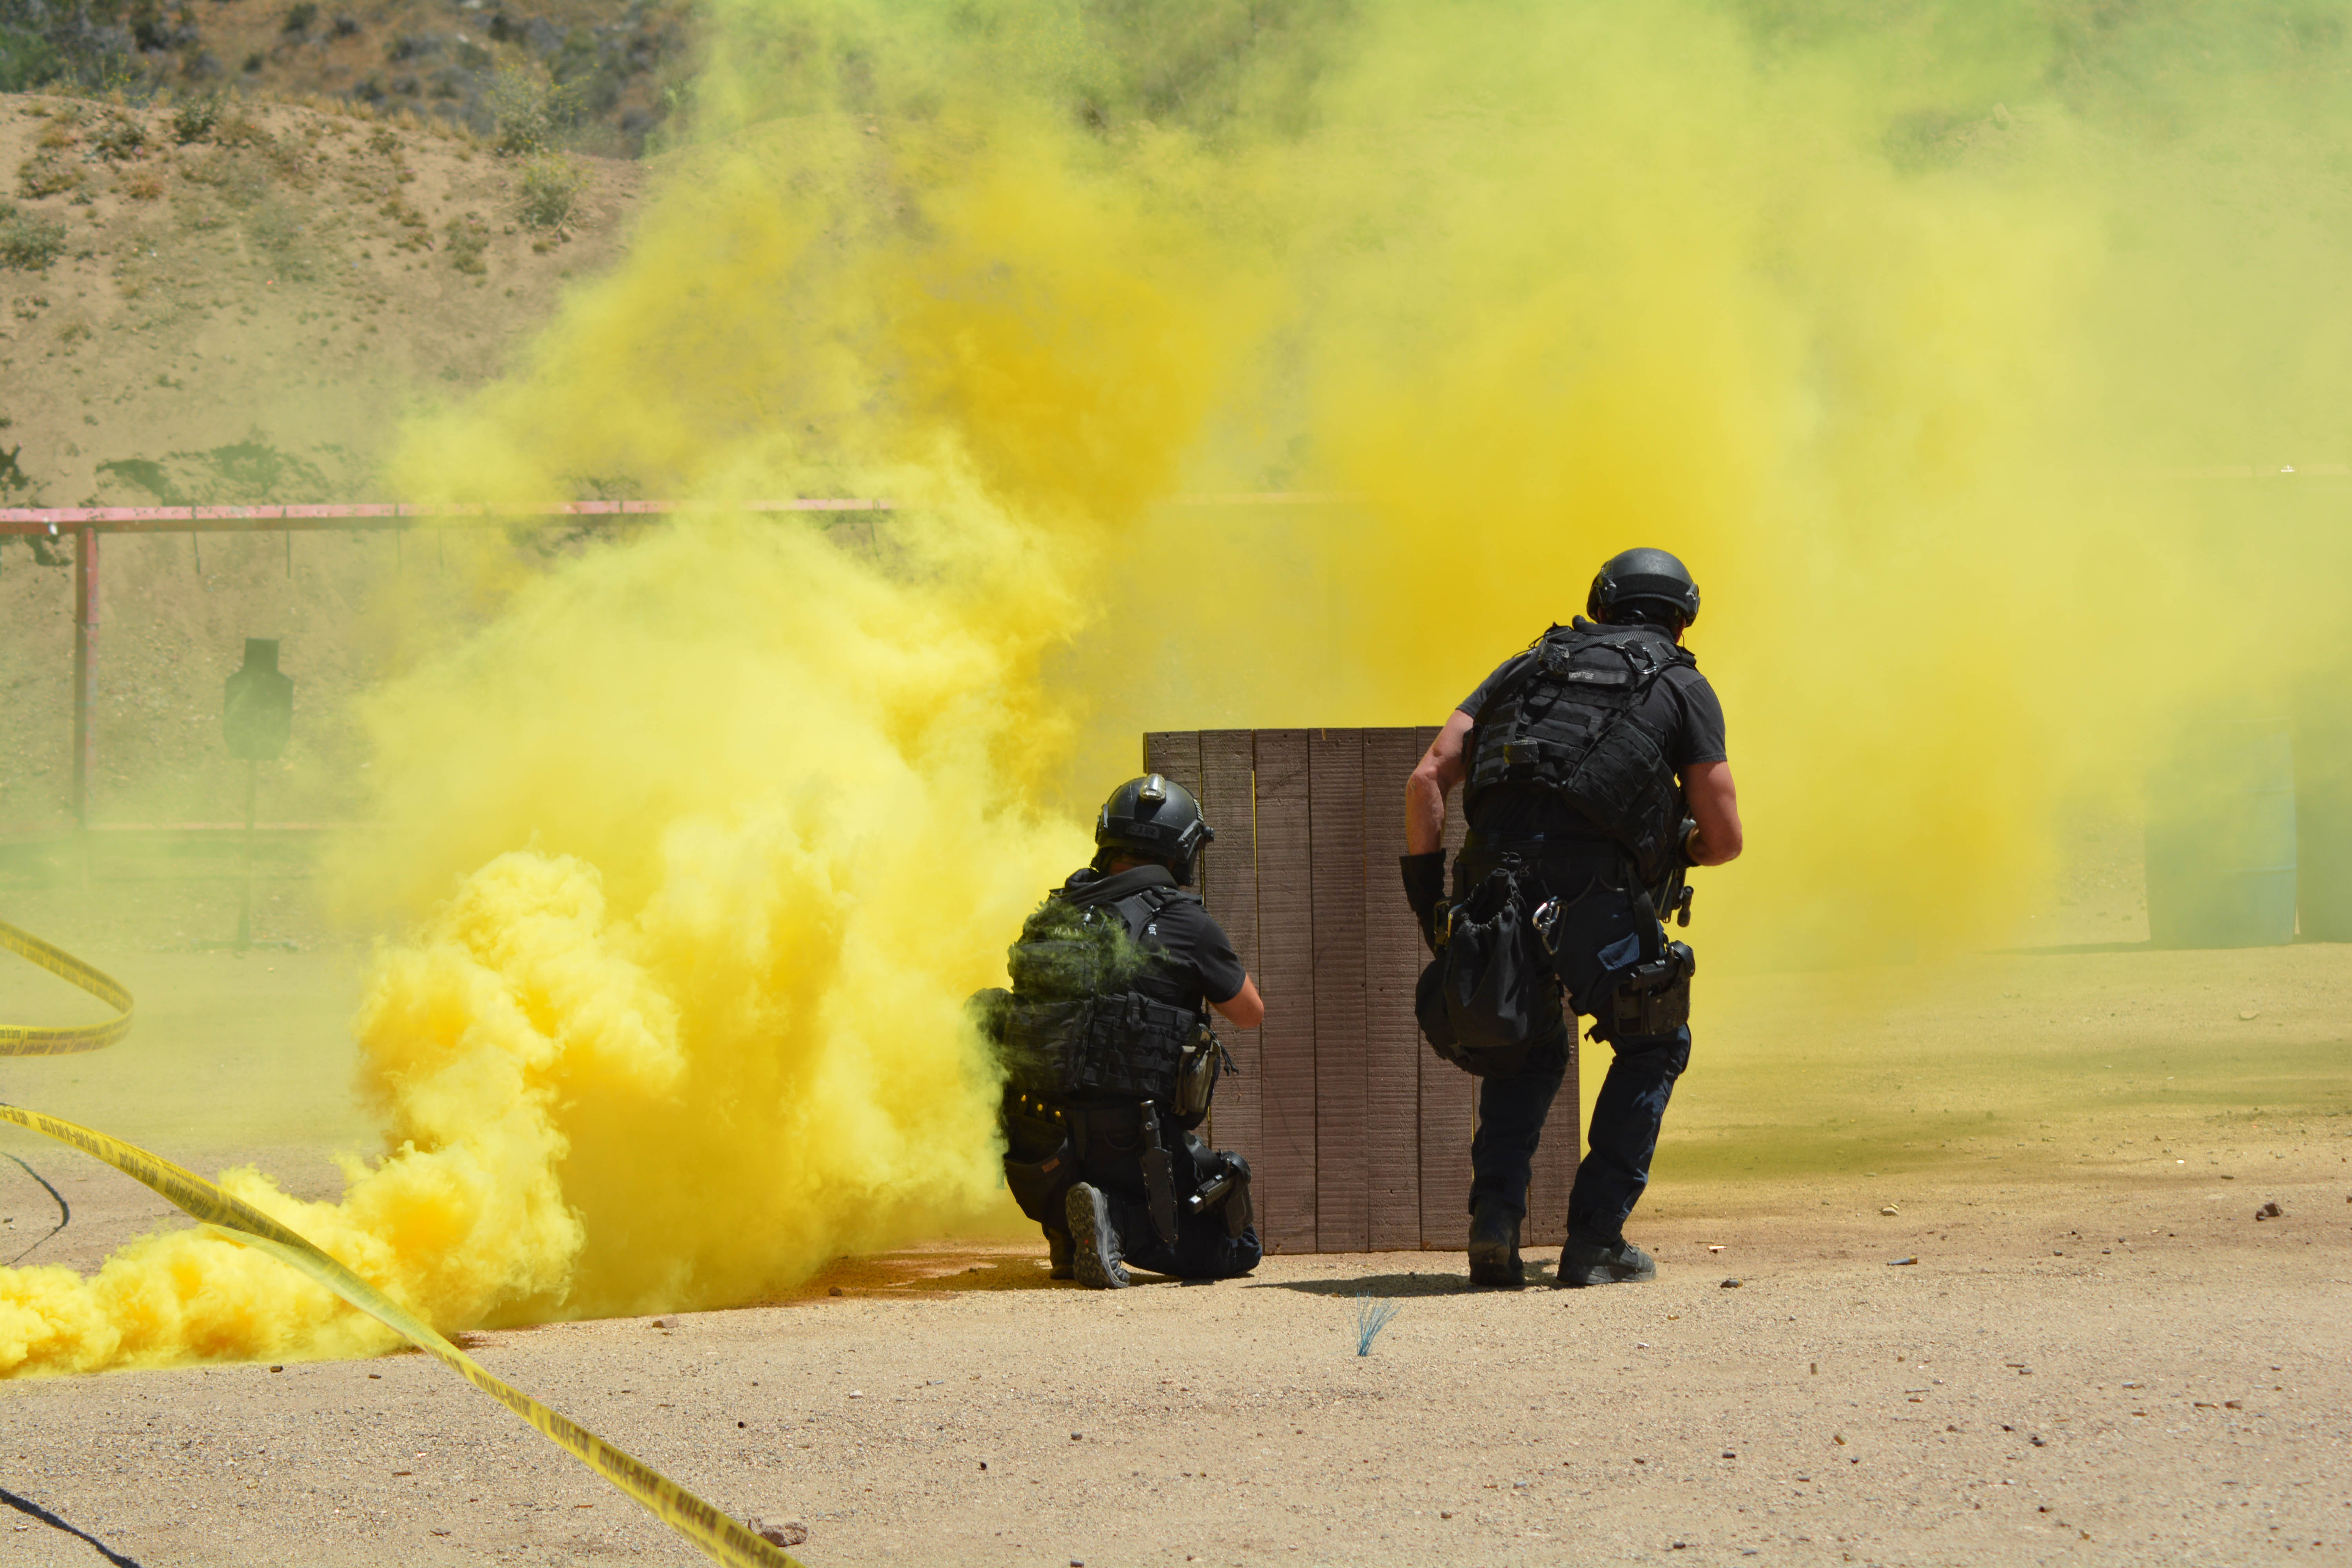
fire, air force